Jerzy Niezbrzycki

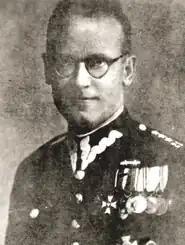
Jerzy Niezbrzycki

Jerzy Niezbrzycki ( Ryszard Wraga) was a captain of the Polish Army, an officer of the Polish intelligence service, whose main field of interest was the Soviet Union. He also was the director of the Department "East" of the Second Bureau of the Headquarters of the Polish Army